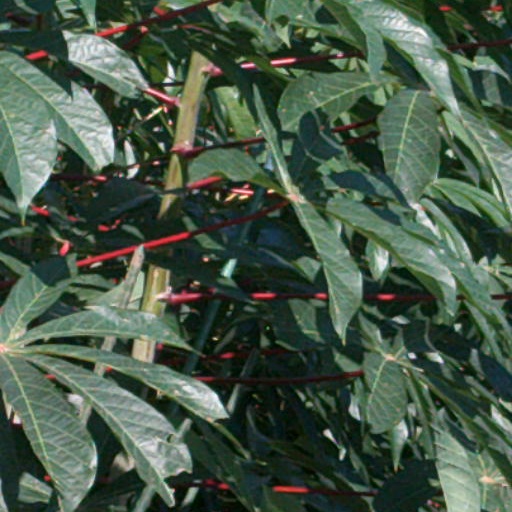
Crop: cassava